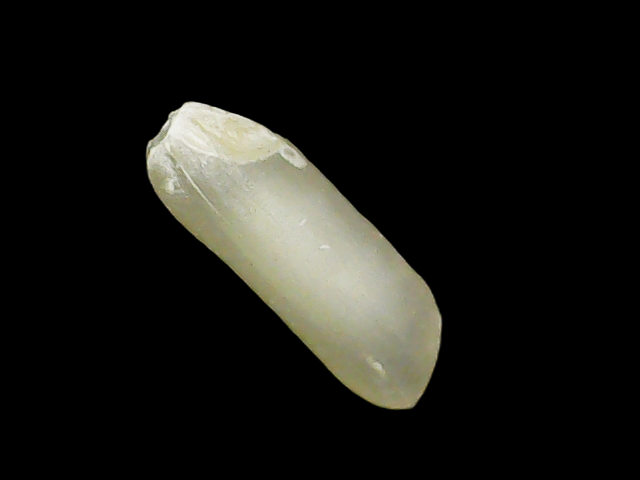
Rice variety: Binadhan7